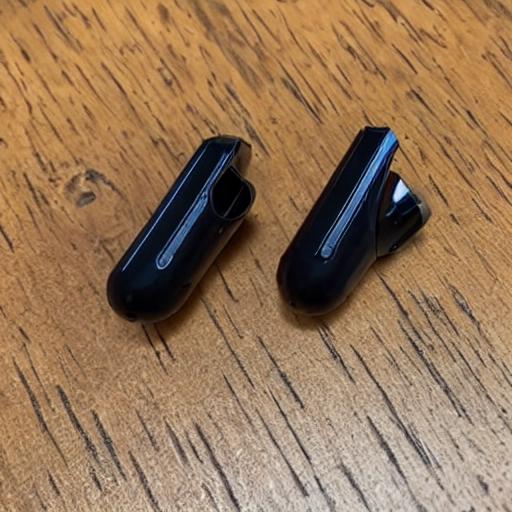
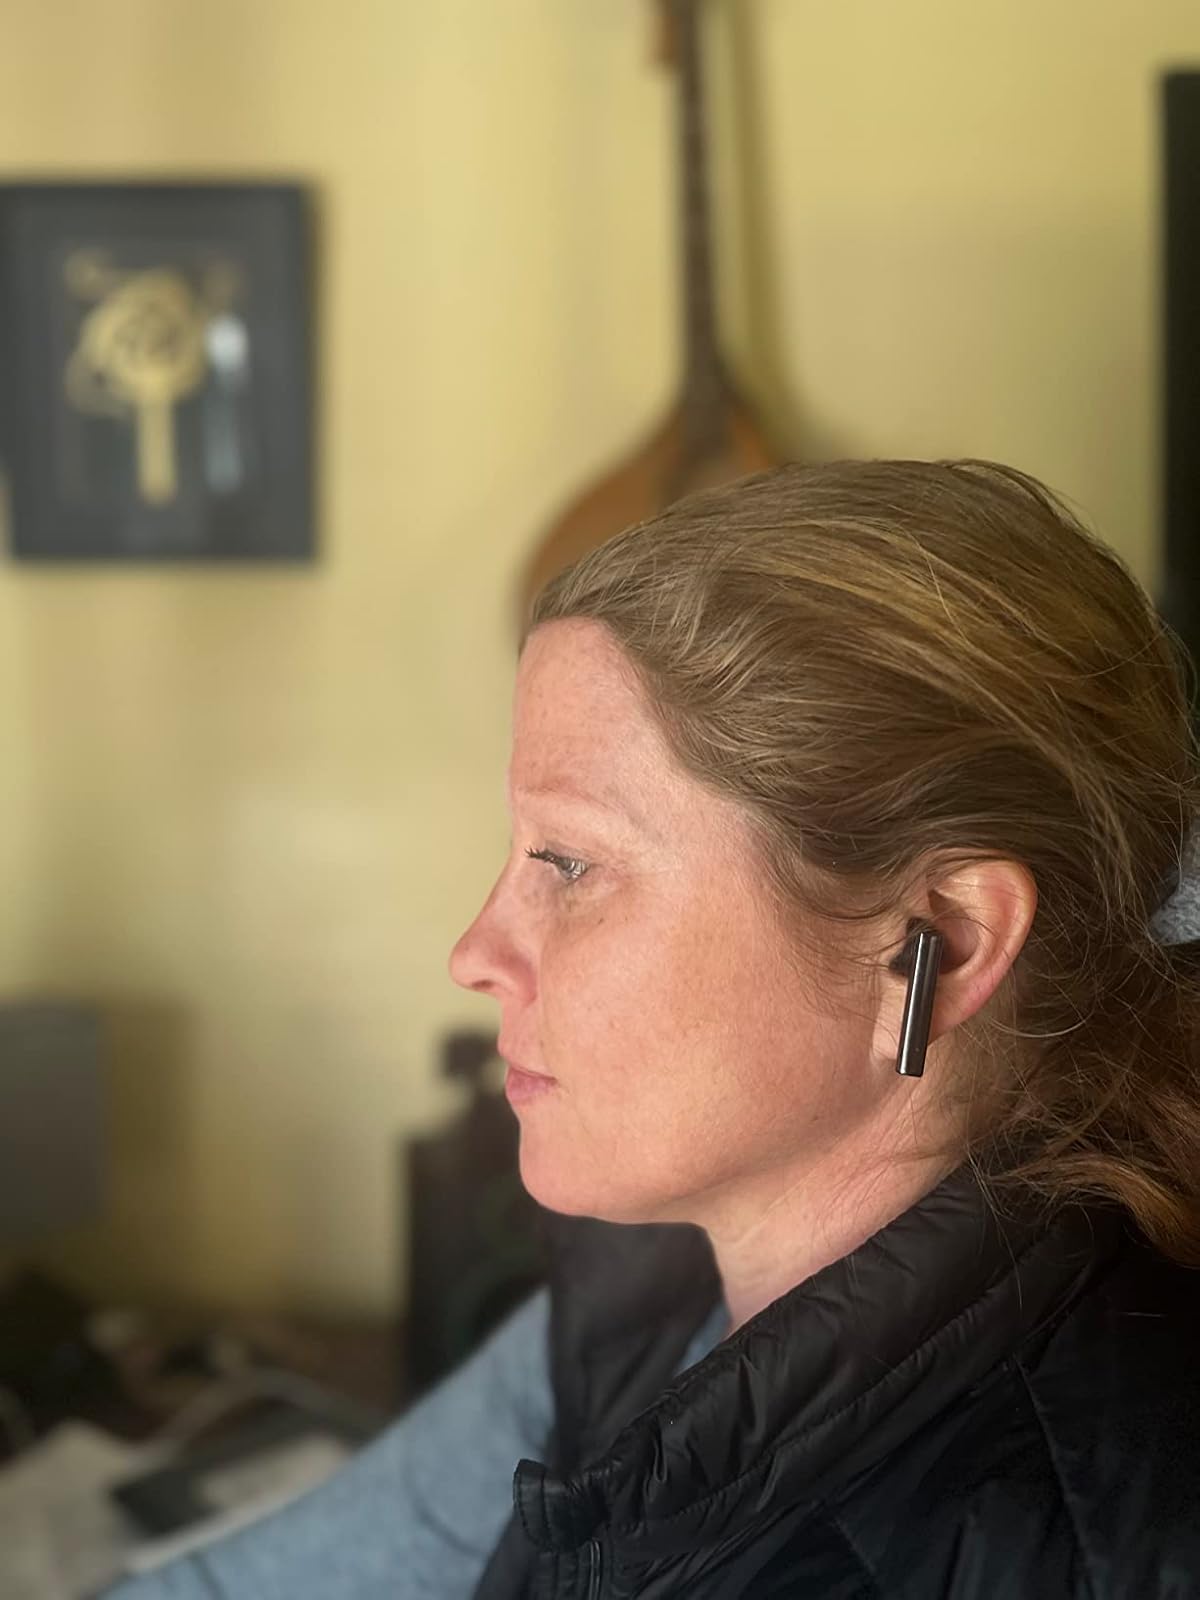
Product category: earbuds
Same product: no